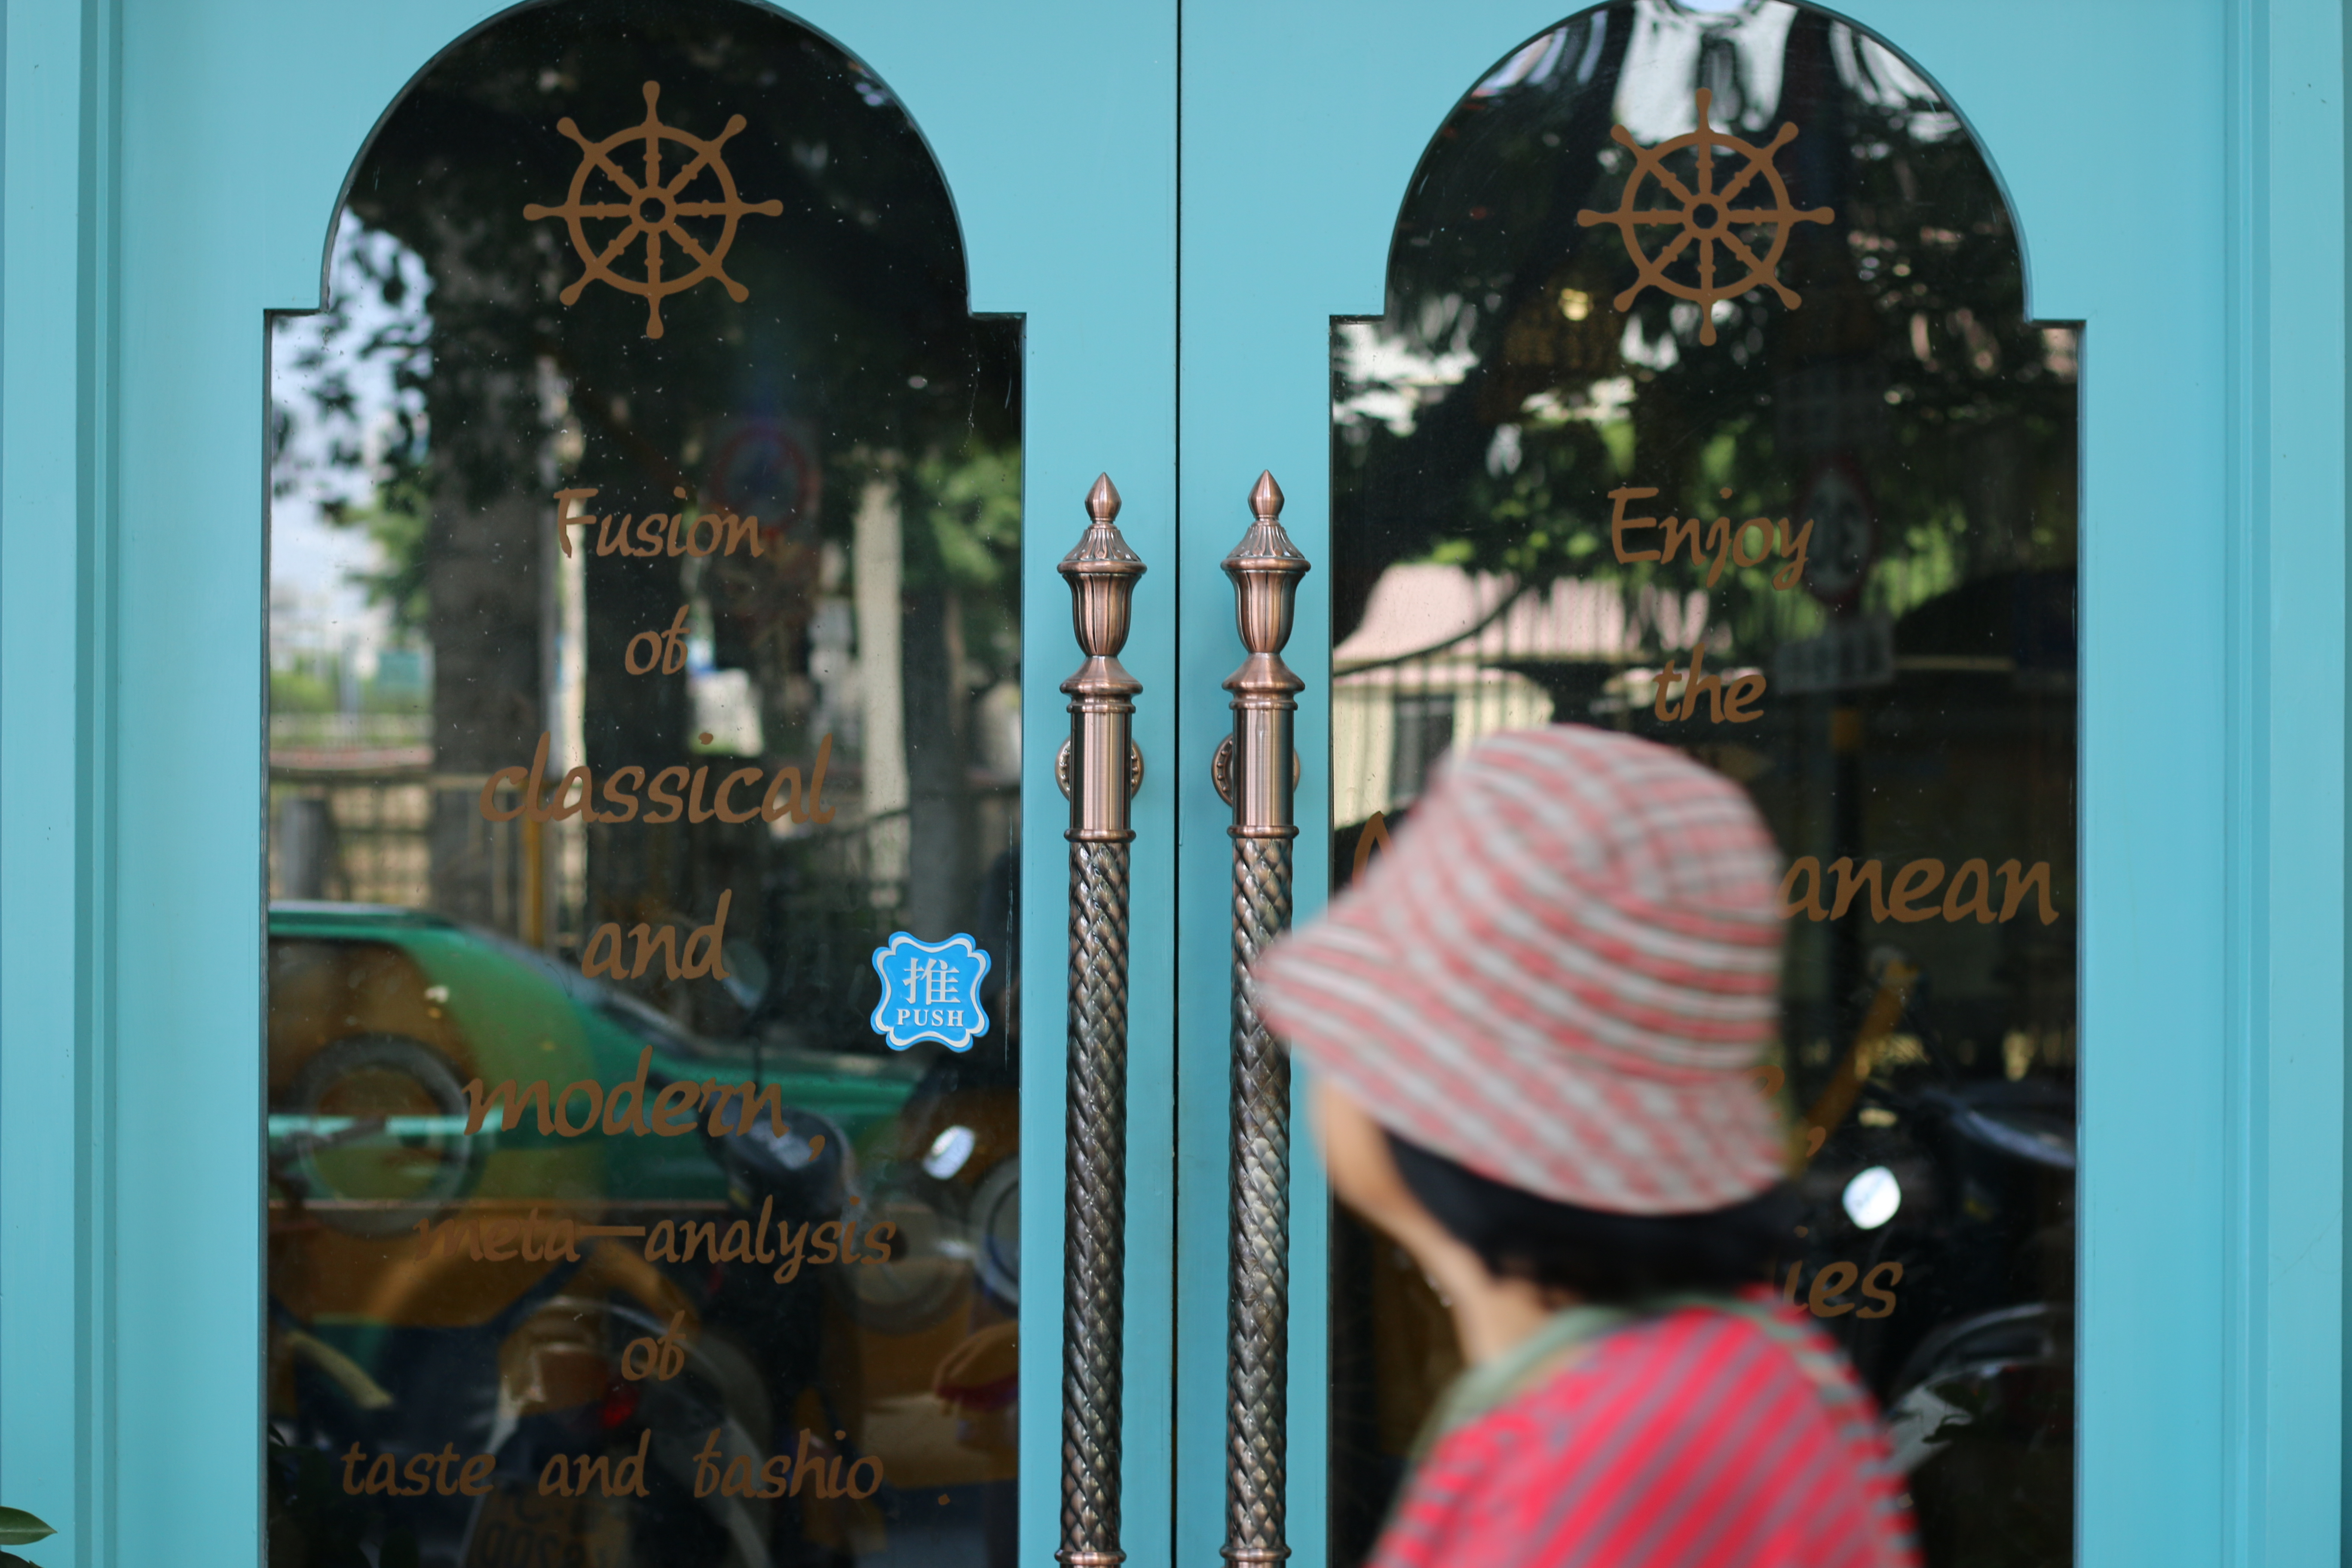
woman, color, hat, door, design, display window